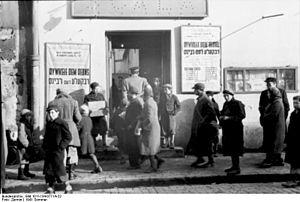
Les Judenrats, étaient des corps administratifs formés dans les territoires occupés par l'Allemagne nazie. Composés des leaders des communautés juives, ils formaient le gouvernement de ces communautés et servaient d'intermédiaire entre les autorités nazies et la population. Ces conseils étaient forcés par l'occupant de fournir des Juifs qui devaient leur servir d'esclaves, et furent contraints d'aider à la déportation des populations vers les camps d'extermination.